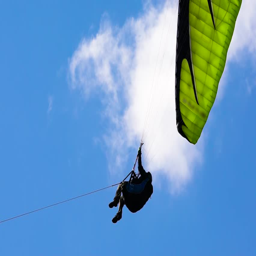
the paraglider takes off on the winch in the field .